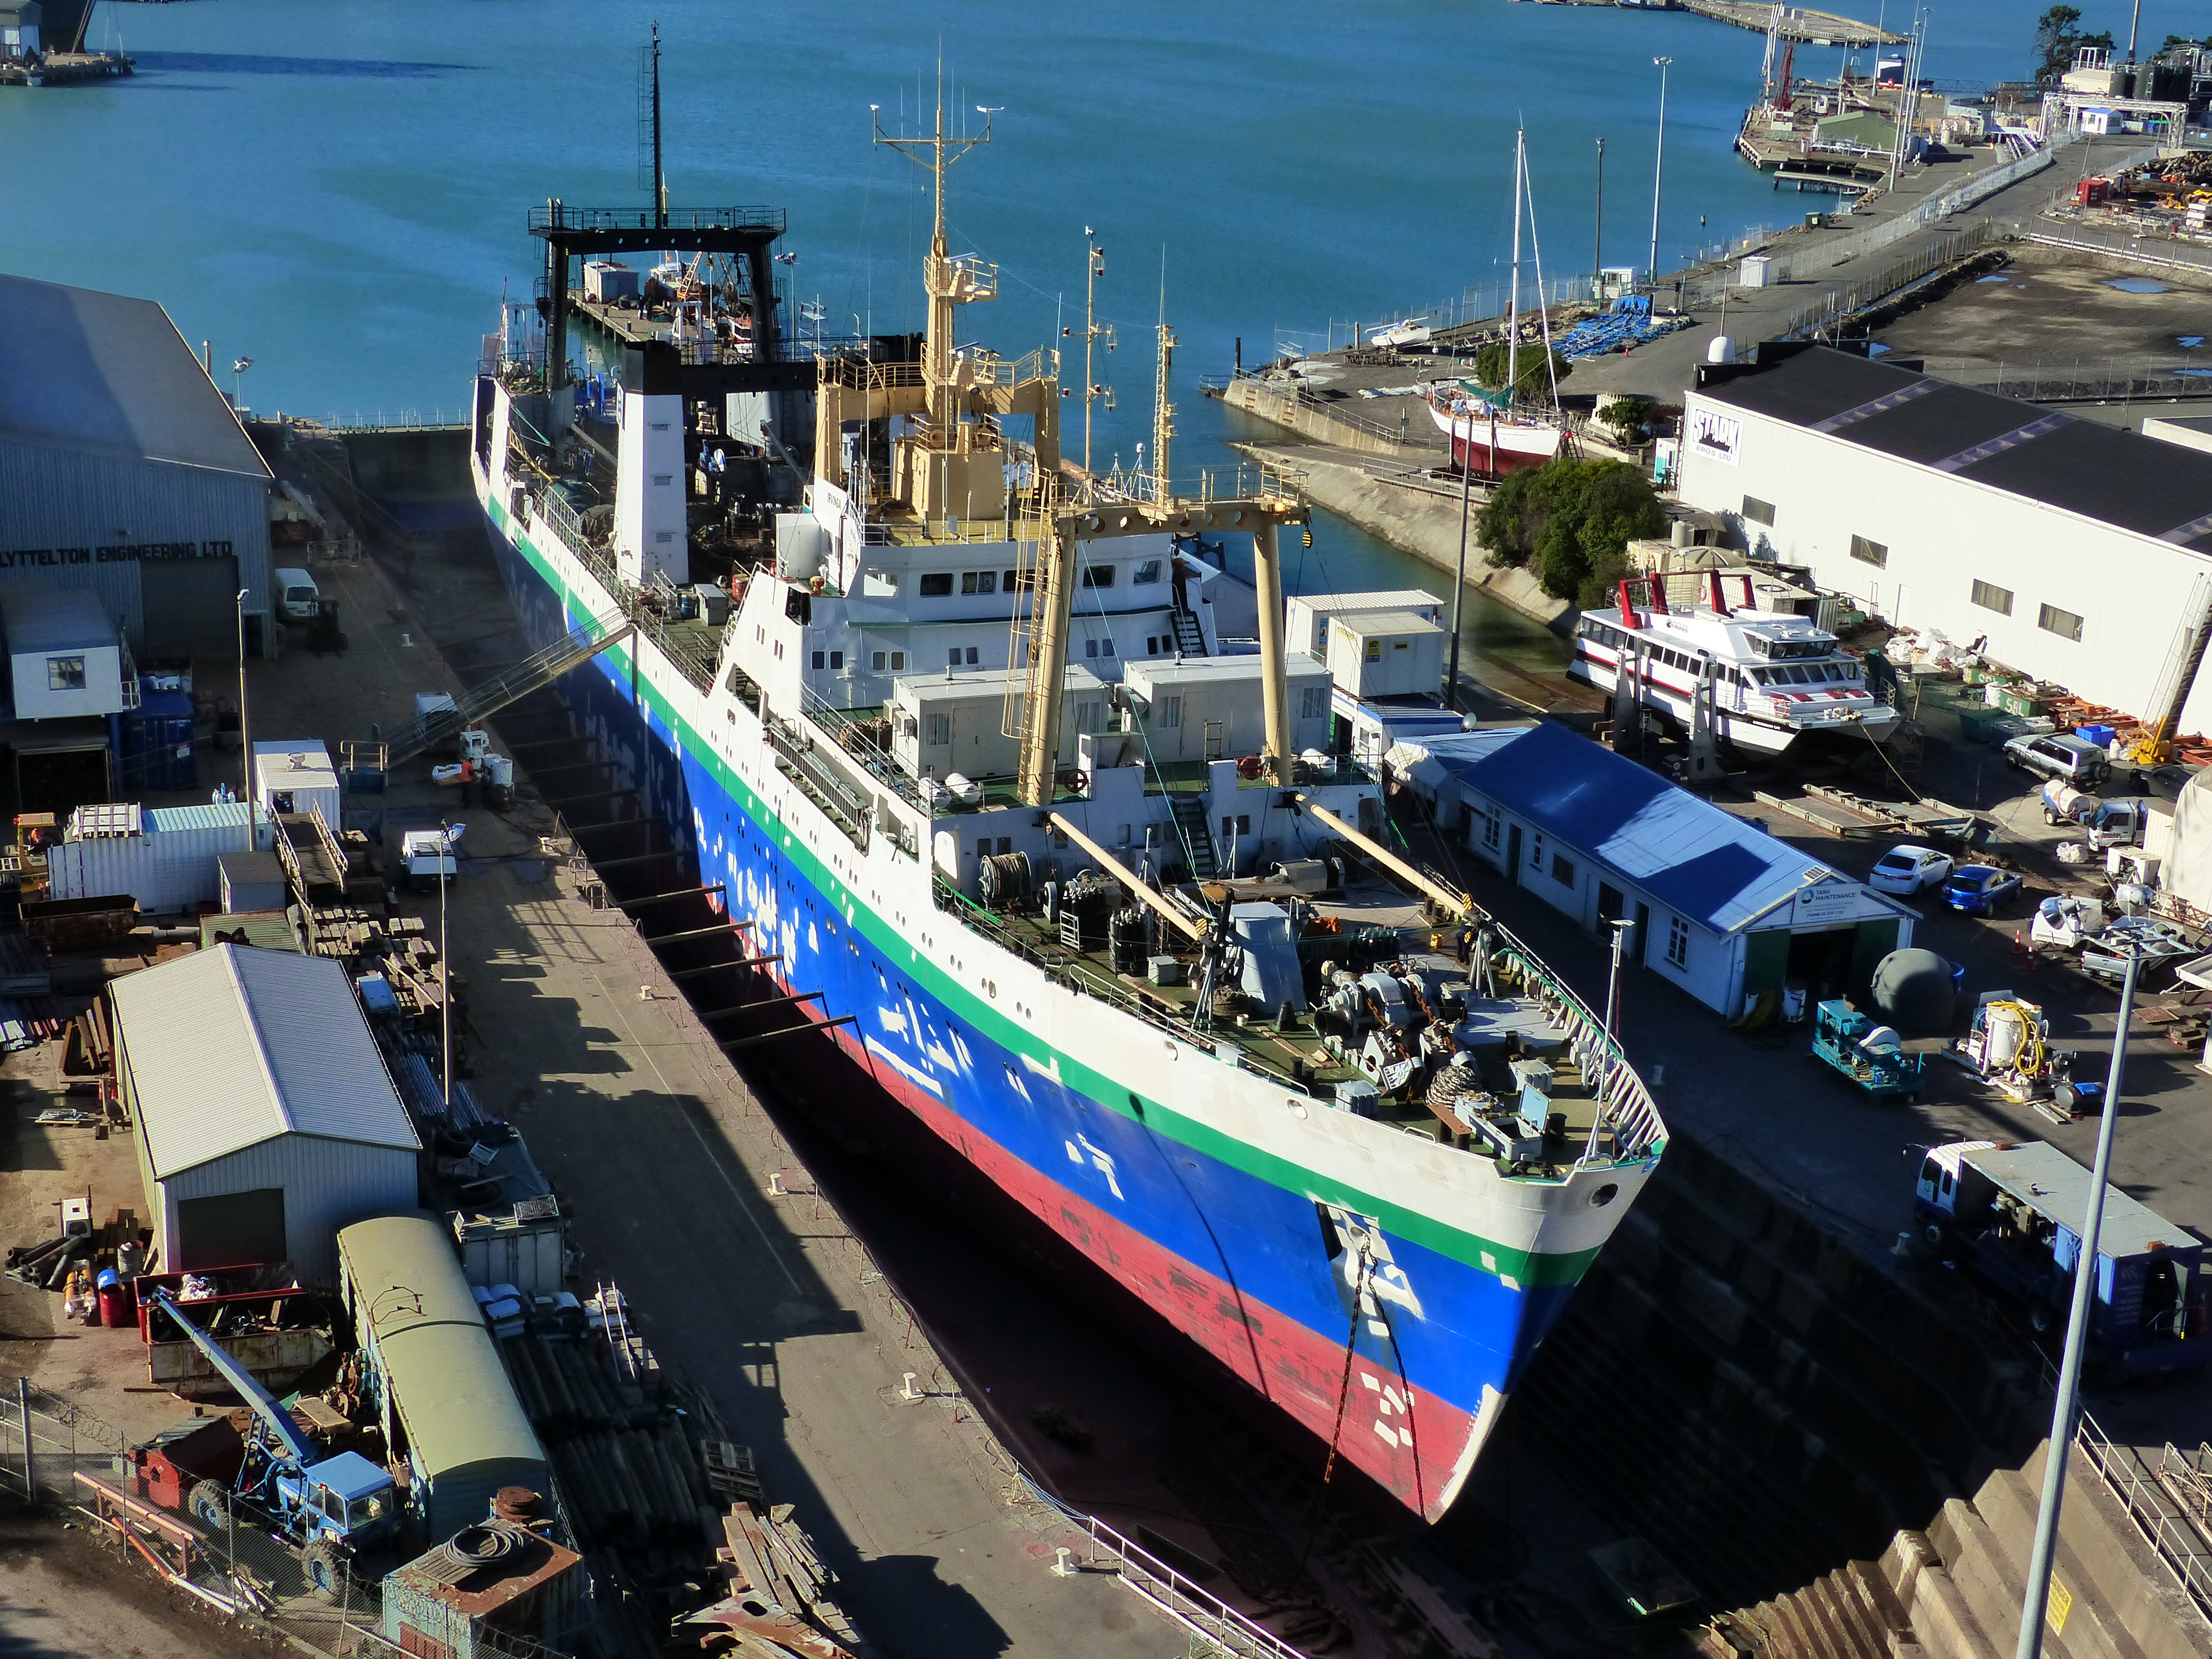
dock, boat, ship, vehicle, harbor, marina, port, publicdomain, infrastructure, ships, lyttleton, lumixfz200, bridgecamera, drydock, watercraft, irvinga, freight transport